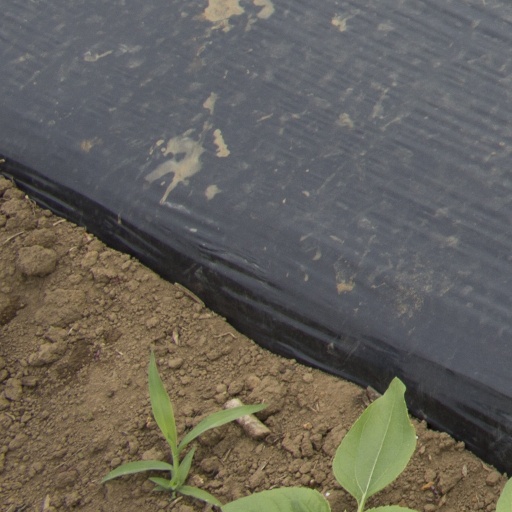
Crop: Jerusalem artichoke